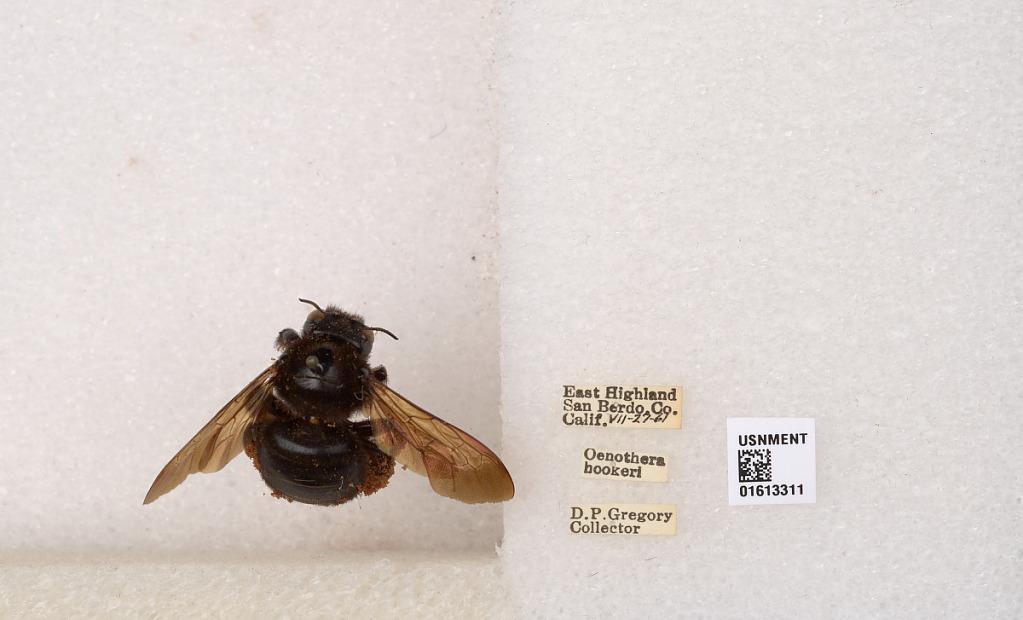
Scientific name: Xylocopa (Neoxylocopa) varipuncta Patton
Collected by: D. Gregory
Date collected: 1961-7-27
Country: United States
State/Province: California
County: San Bernardino
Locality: East Highland
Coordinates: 34.1, -117.167